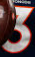
Number: 3